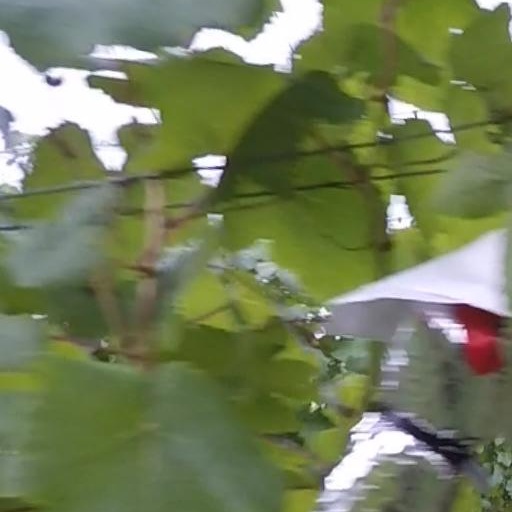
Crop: grape